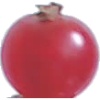
Label: redcurrant